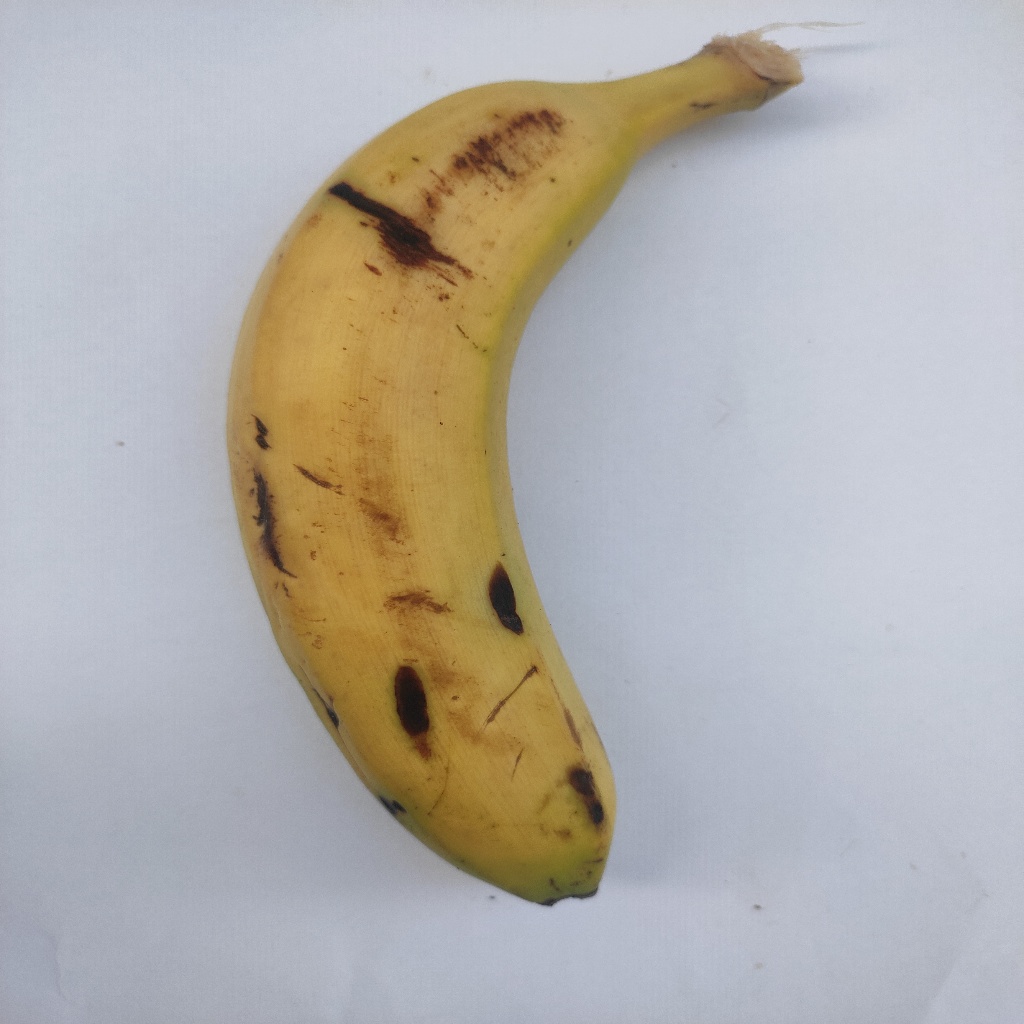
Crop: banana
Quality class: Class_A